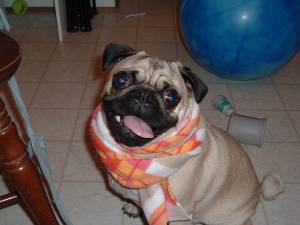
Animal: dog
Breed: pug